Buddhist Fat Ho Memorial College

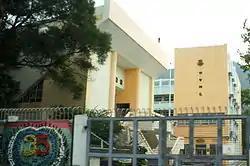
Buddhist Fat Ho Memorial College, 99 Tai O Road, Tai O, Hong Kong

Buddhist Fat Ho Memorial College is a co-educational secondary school in Hong Kong. The school opened in 1977 and as of 2016 had approximately 350 students. It is run by the Hong Kong Buddhist Association and sponsored by Po Lin Monastery. It is a Direct Subsidy Scheme institution that charges tuition fees. Students can pick between English or Cantonese as their medium of instruction. Situated in Tai O, it is the first co-ed secondary school on Lantau Island.